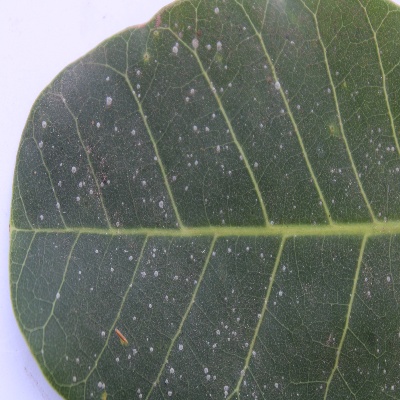
Crop: Cashew
Condition: red rust